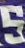
Number: 5